George Adkins

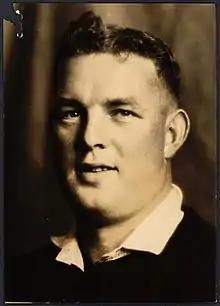
Adkins in 1935

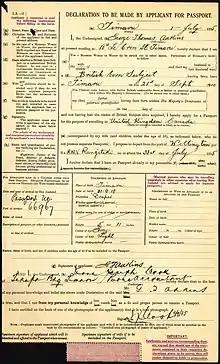
George Thomas Adkins passport application (1935)

George Thomas Augustus Adkins (21 August 1910 – 24 May 1976) was a New Zealand rugby union player. A prop, Adkins represented South Canterbury at a provincial level, and was a member of the New Zealand national side, the All Blacks, from 1935 to 1936. He never played a full test but was part of the 1935–36 New Zealand rugby union tour of Britain, Ireland and Canada playing against local sides.